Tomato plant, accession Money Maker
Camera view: horizontal (90 deg, fisheye); turntable rotation: 180 degrees
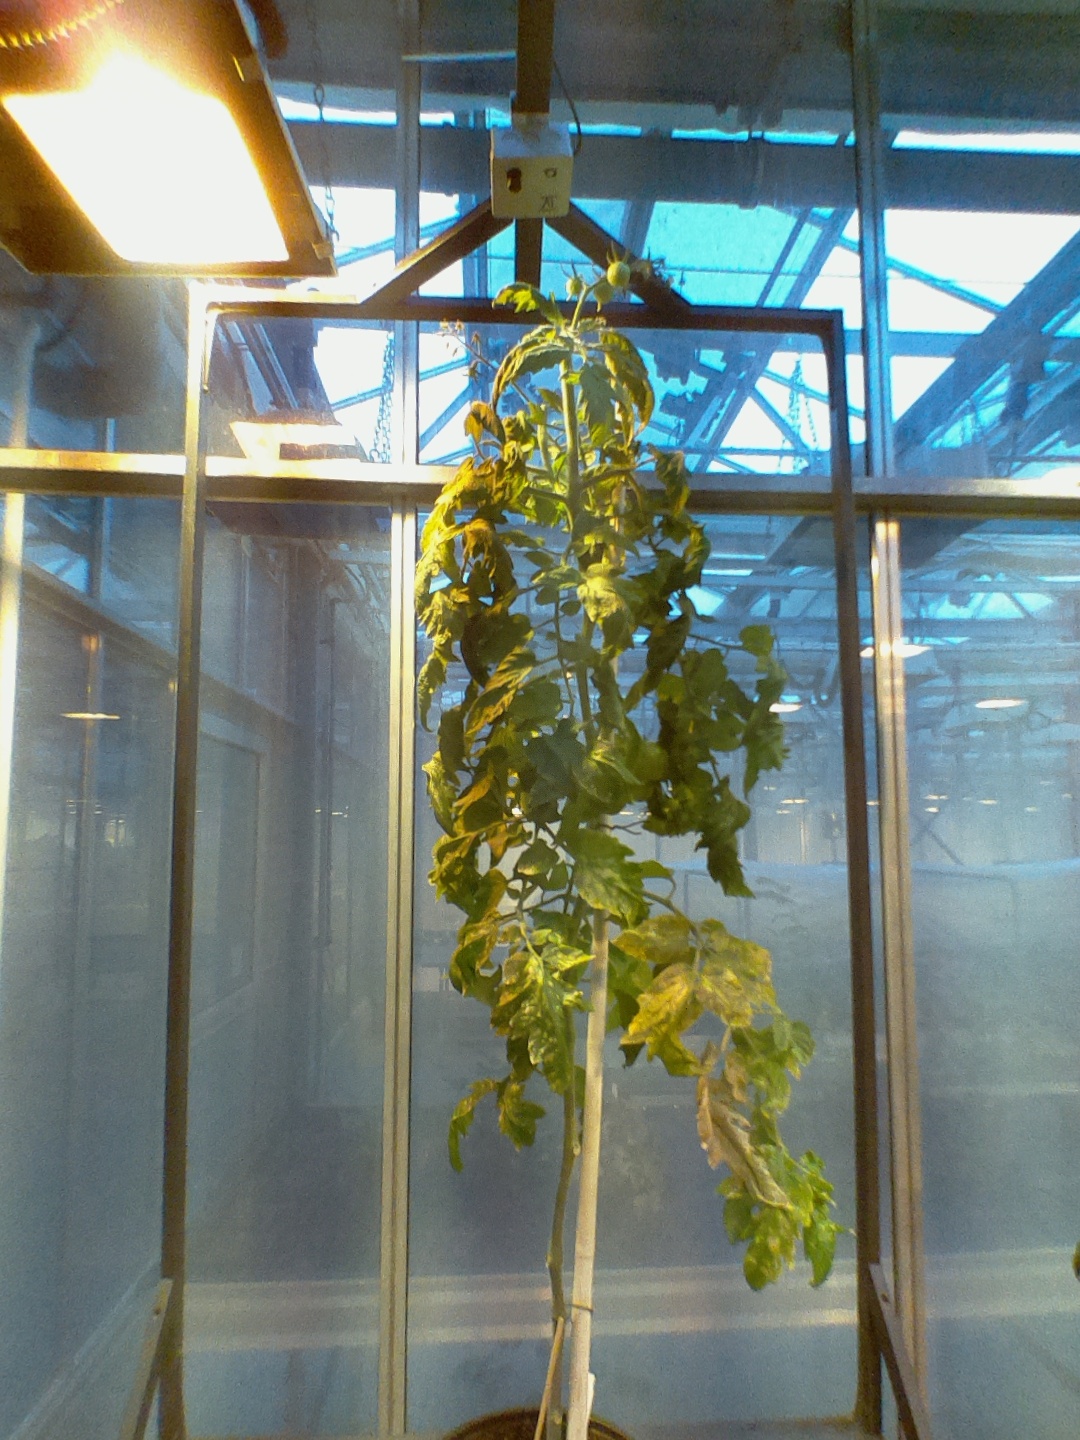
BBCH growth stage 77: 70%-80% of final fruit size